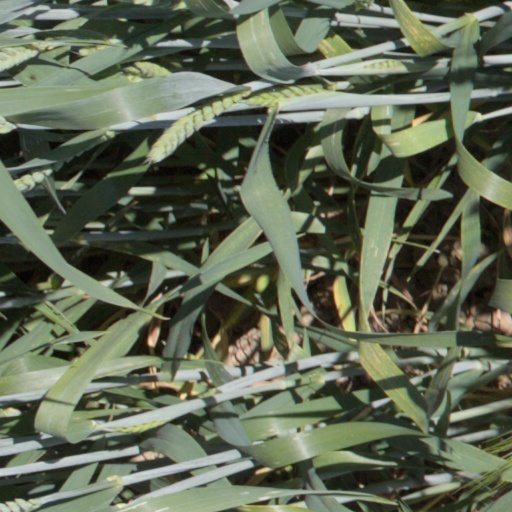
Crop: wheat